Sky position (RA, Dec in degrees): 165.166, 9.228
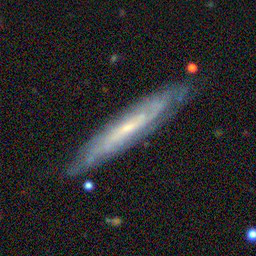
Galaxy morphology: Edge-on Galaxies without Bulge